Scarp retreat

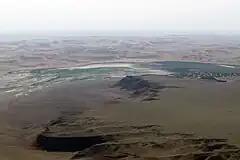
Aerial view of retreating scarp in Namibia.

A scarp is a line of cliffs that has usually been formed by faulting or erosion. If it is protected by a strong caprock, or if it contains vertical fractures, it may retain its steep profile as it retreats.